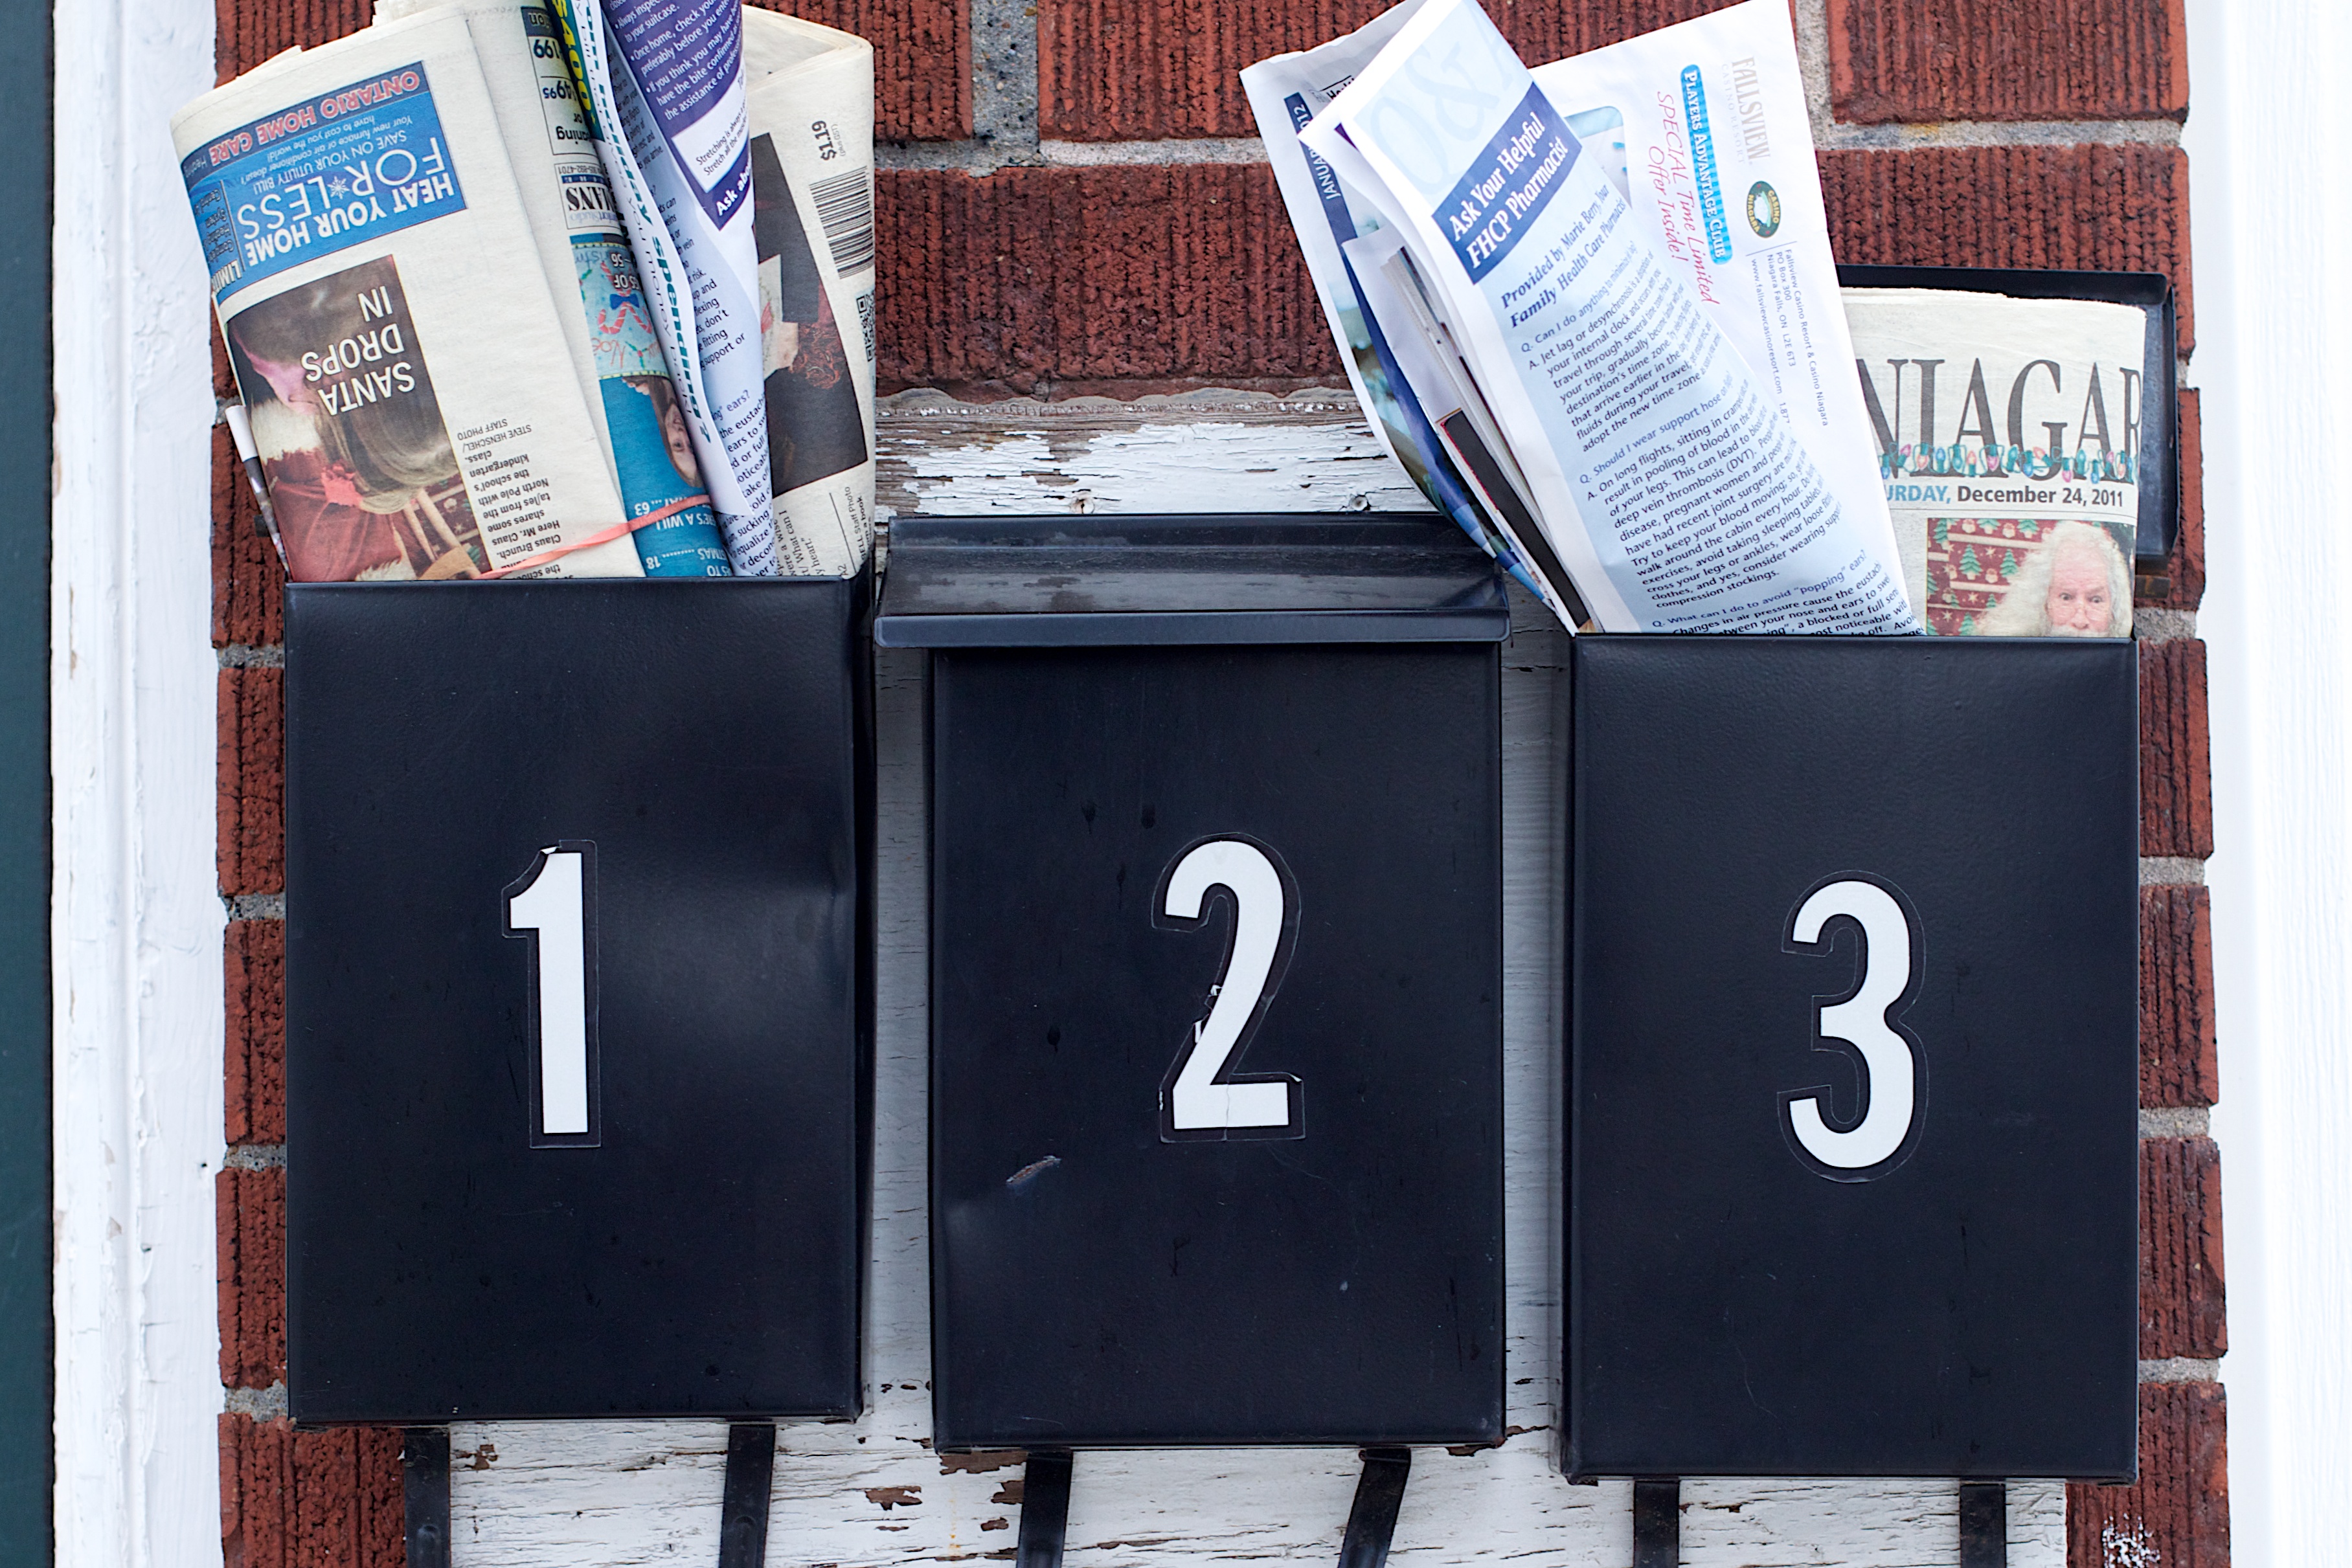
advertising, sign, color, banner, blue, brand, art, 2012366